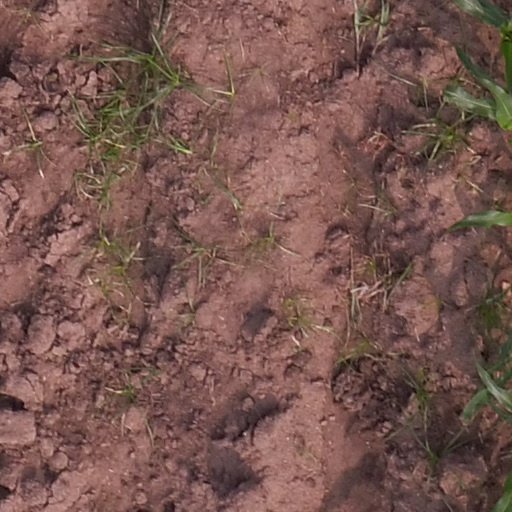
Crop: maize; corn